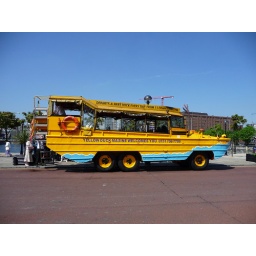
Tour on road and in the water